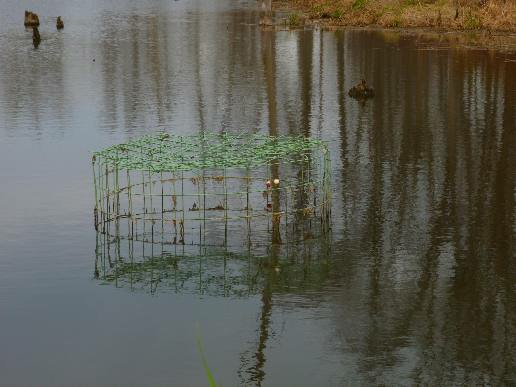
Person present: No